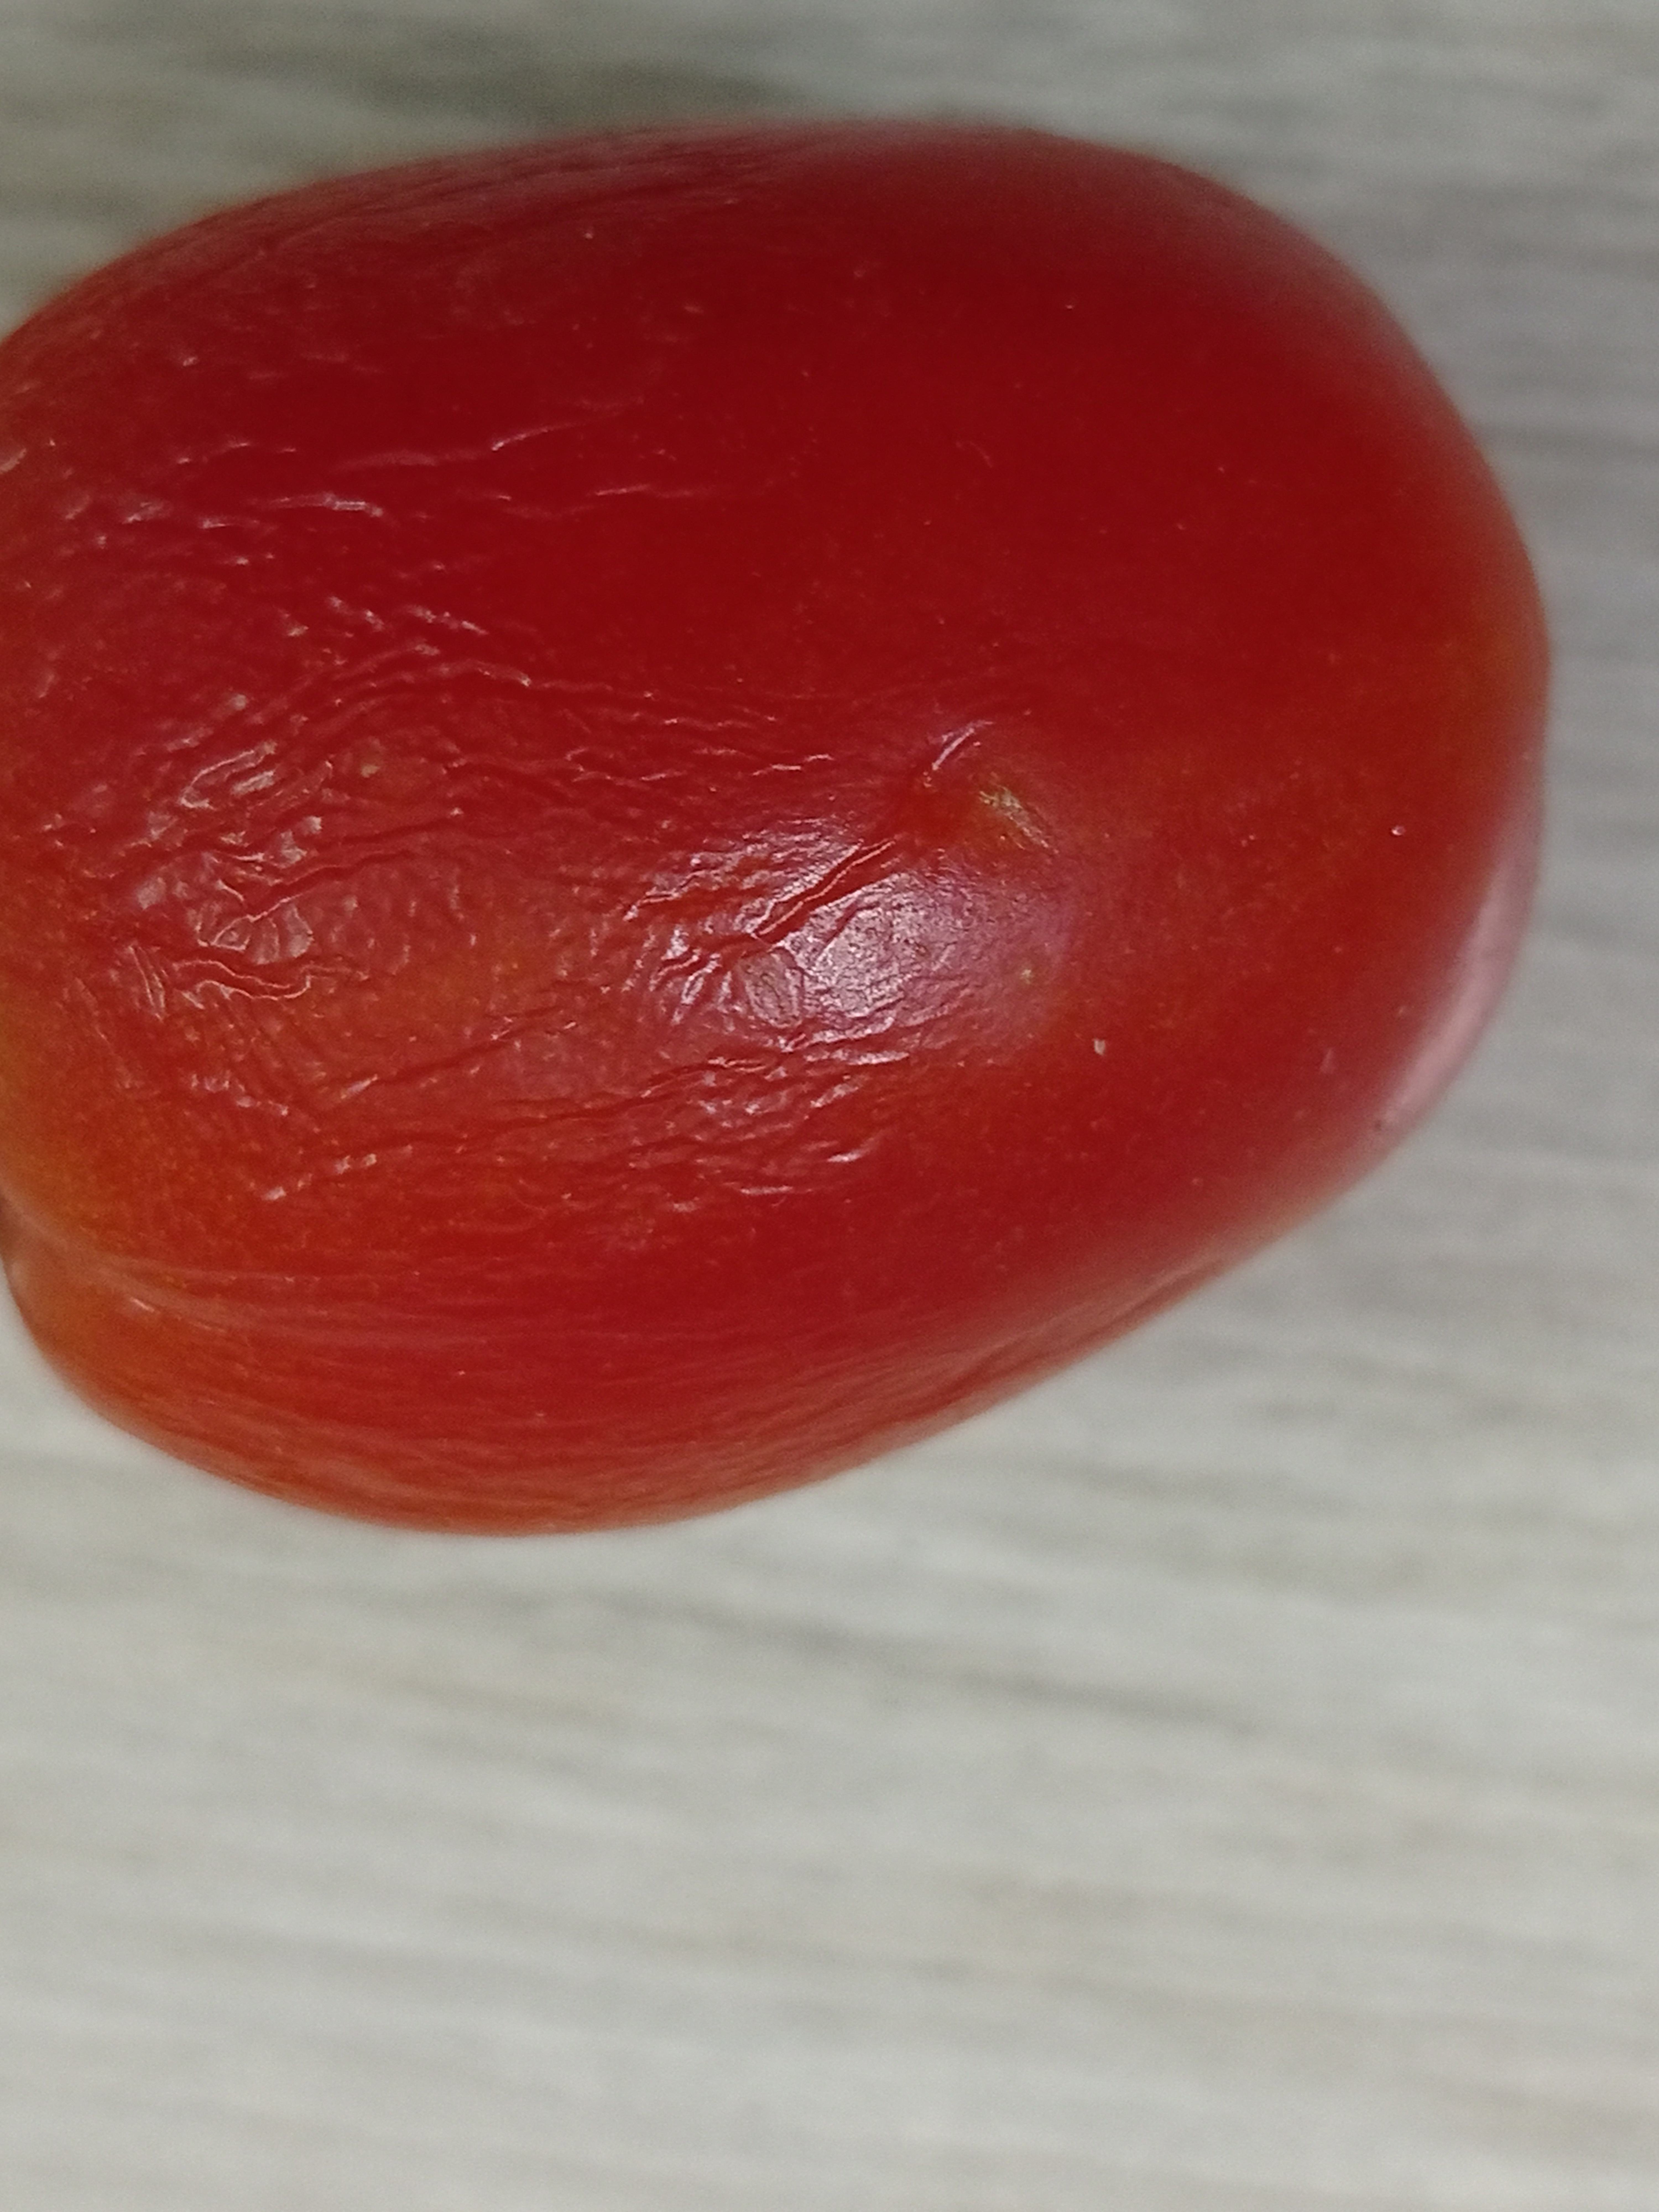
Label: Fresh